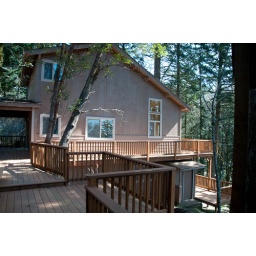
decking from storage shed along house - leads under kitchen windows, to sliding glass door into living room